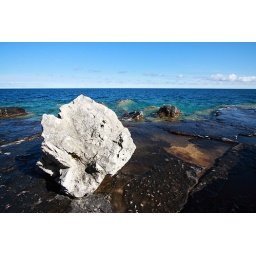
Big Rock in a lake of blue